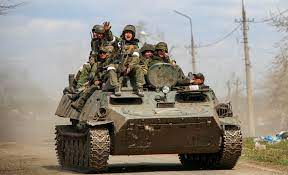
Label: MT_LB